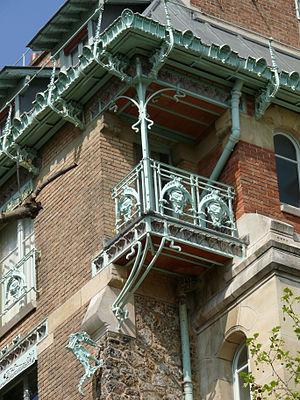
Castel Béranger
GHM est l'acronyme de Générale d'hydraulique et de mécanique est une entreprise française spécialisée dans le mobilier urbain et l'éclairage public.
Le Castel Béranger est un immeuble de rapport de trente-six appartements situé 14, rue La Fontaine dans le 16ᵉ arrondissement de Paris. Il a été construit entre 1895 et 1898 par l'architecte Hector Guimard pour la veuve Fournier.
Cet article recense les édifices de style Art nouveau à Paris, en France.
Cet article recense les édifices de style Art nouveau à Paris, en France.